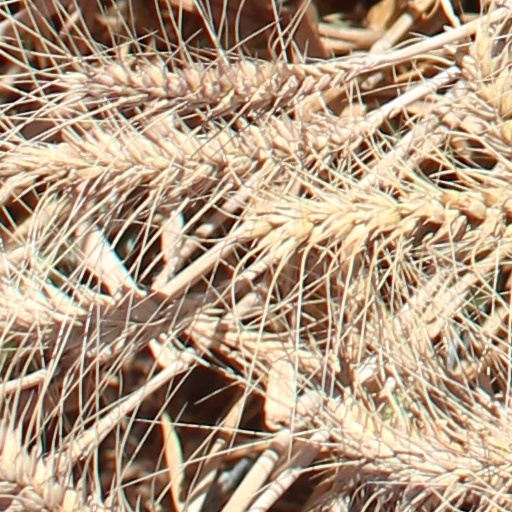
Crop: wheat